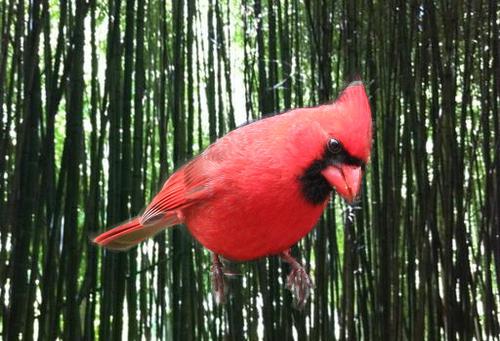
Bird species: Cardinal
Bird type: landbird
Background: land